List of birds of Tamil Nadu

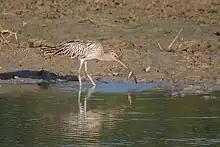
Eurasian curlew

The jacanas are a group of tropical waders in the family Jacanidae. They are found throughout the tropics. They are identifiable by their huge feet and claws which enable them to walk on floating vegetation in the shallow lakes that are their preferred habitat.